Michael Collins (Irish leader)

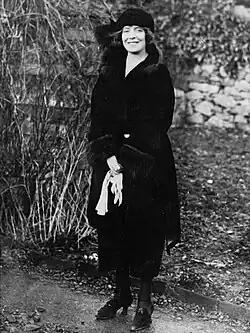
Kitty Kiernan

In 1921–22, he became engaged to Kitty Kiernan. Under Kiernan's influence, he would resume Catholic religious practice (though retaining secularism as a political position), despite his previous hostility to the Irish Catholic hierarchy. He made a general confession before his departure for London to negotiate the Anglo-Irish Treaty. While in London, his practice of lighting votive candles for Kiernan developed a habit of attending mass daily, usually at the Brompton Oratory. In letters between the two, he credits Kiernan as having given him a newfound appreciation of Confession and Communion. Collins attended Mass regularly throughout the ensuing civil war.